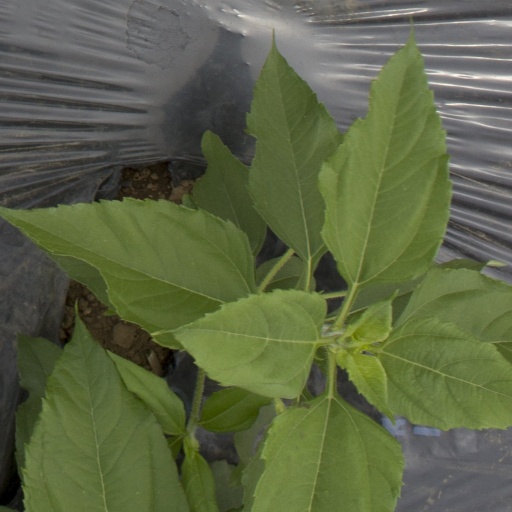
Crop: Jerusalem artichoke